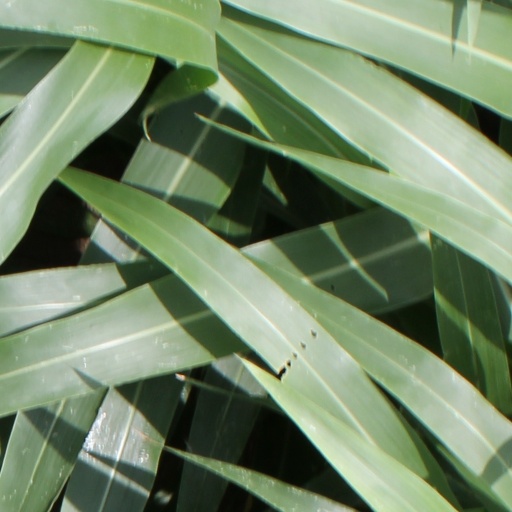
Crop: sorghum